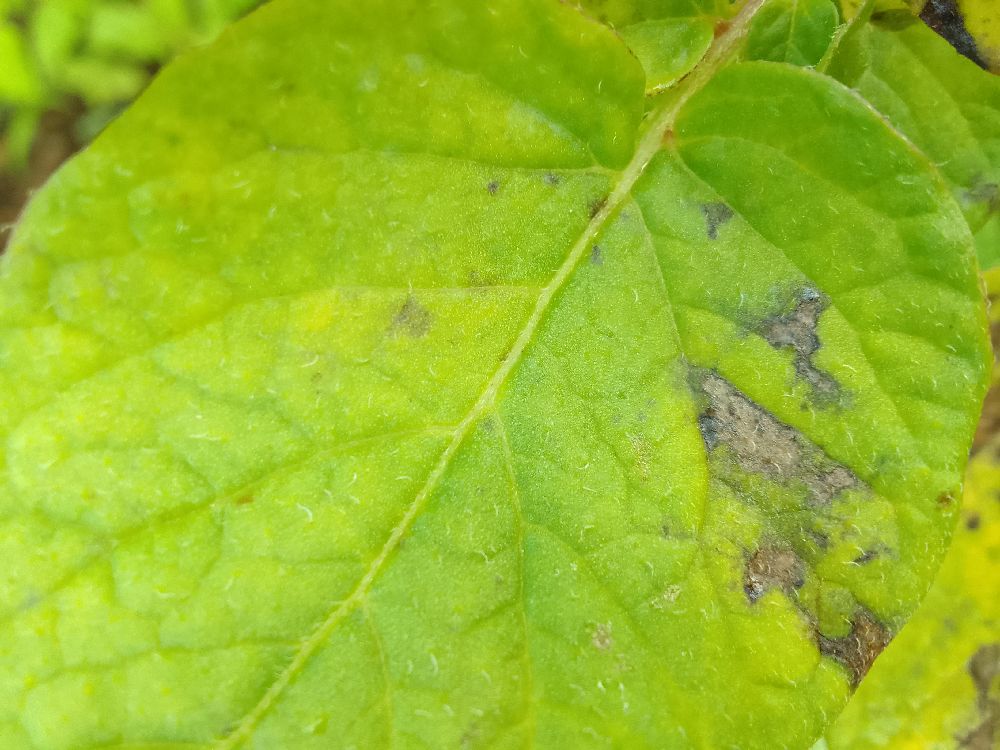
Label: Early blight